Brad Harman

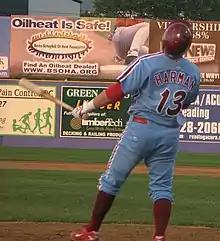
Harman with the Reading Phillies in 2008

Bradley Christopher Harman (born 19 November 1985) is an Australian former professional baseball second baseman. He previously played in Major League Baseball (MLB) for the Philadelphia Phillies.